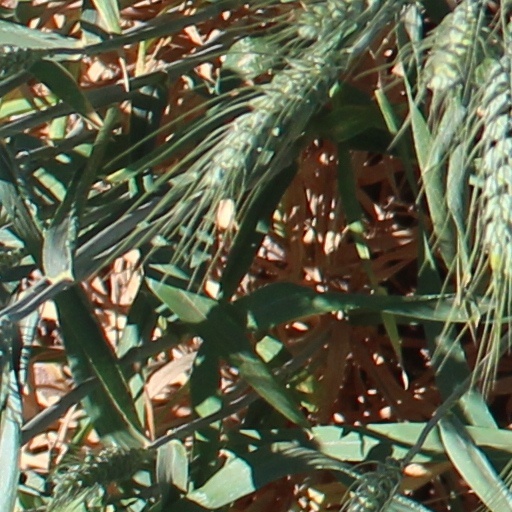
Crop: wheat